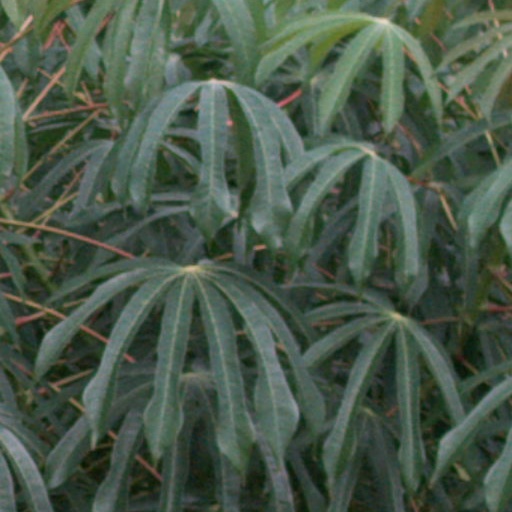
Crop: cassava